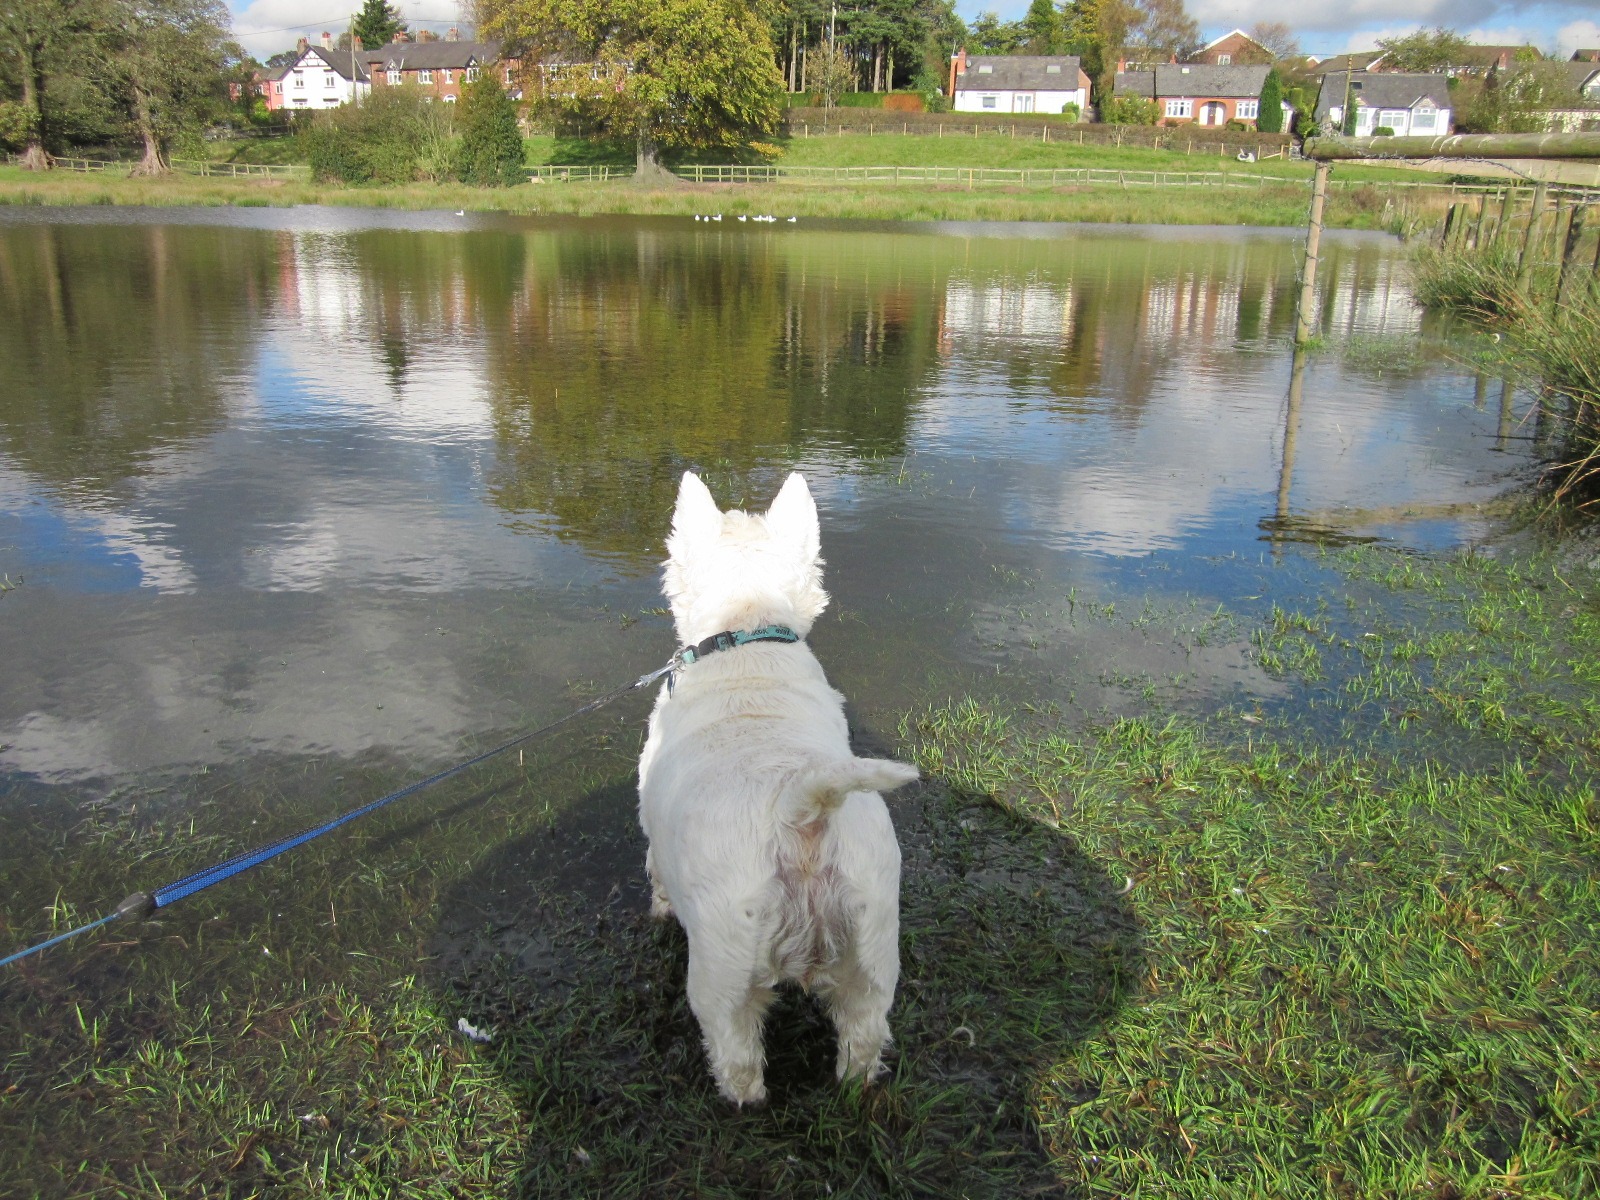
water, sunshine, dog, cute, canine, pond, pet, mammal, outdoors, image, westie, dog like mammal, west highland white terrier